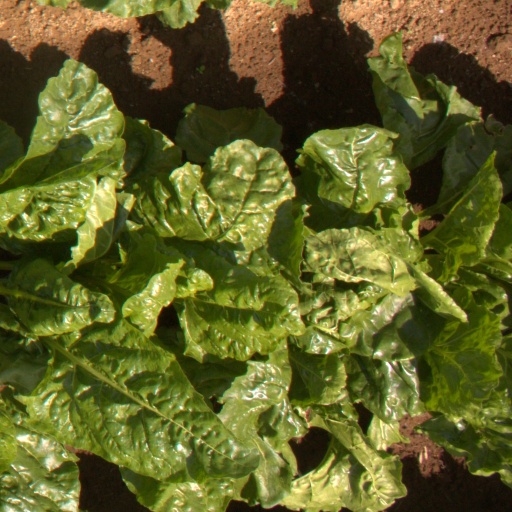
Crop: sugar beet